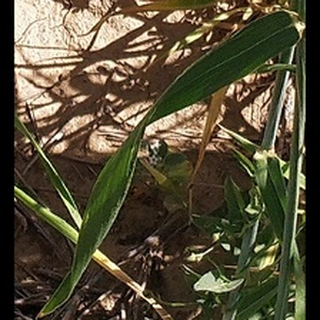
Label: healthy_wheat